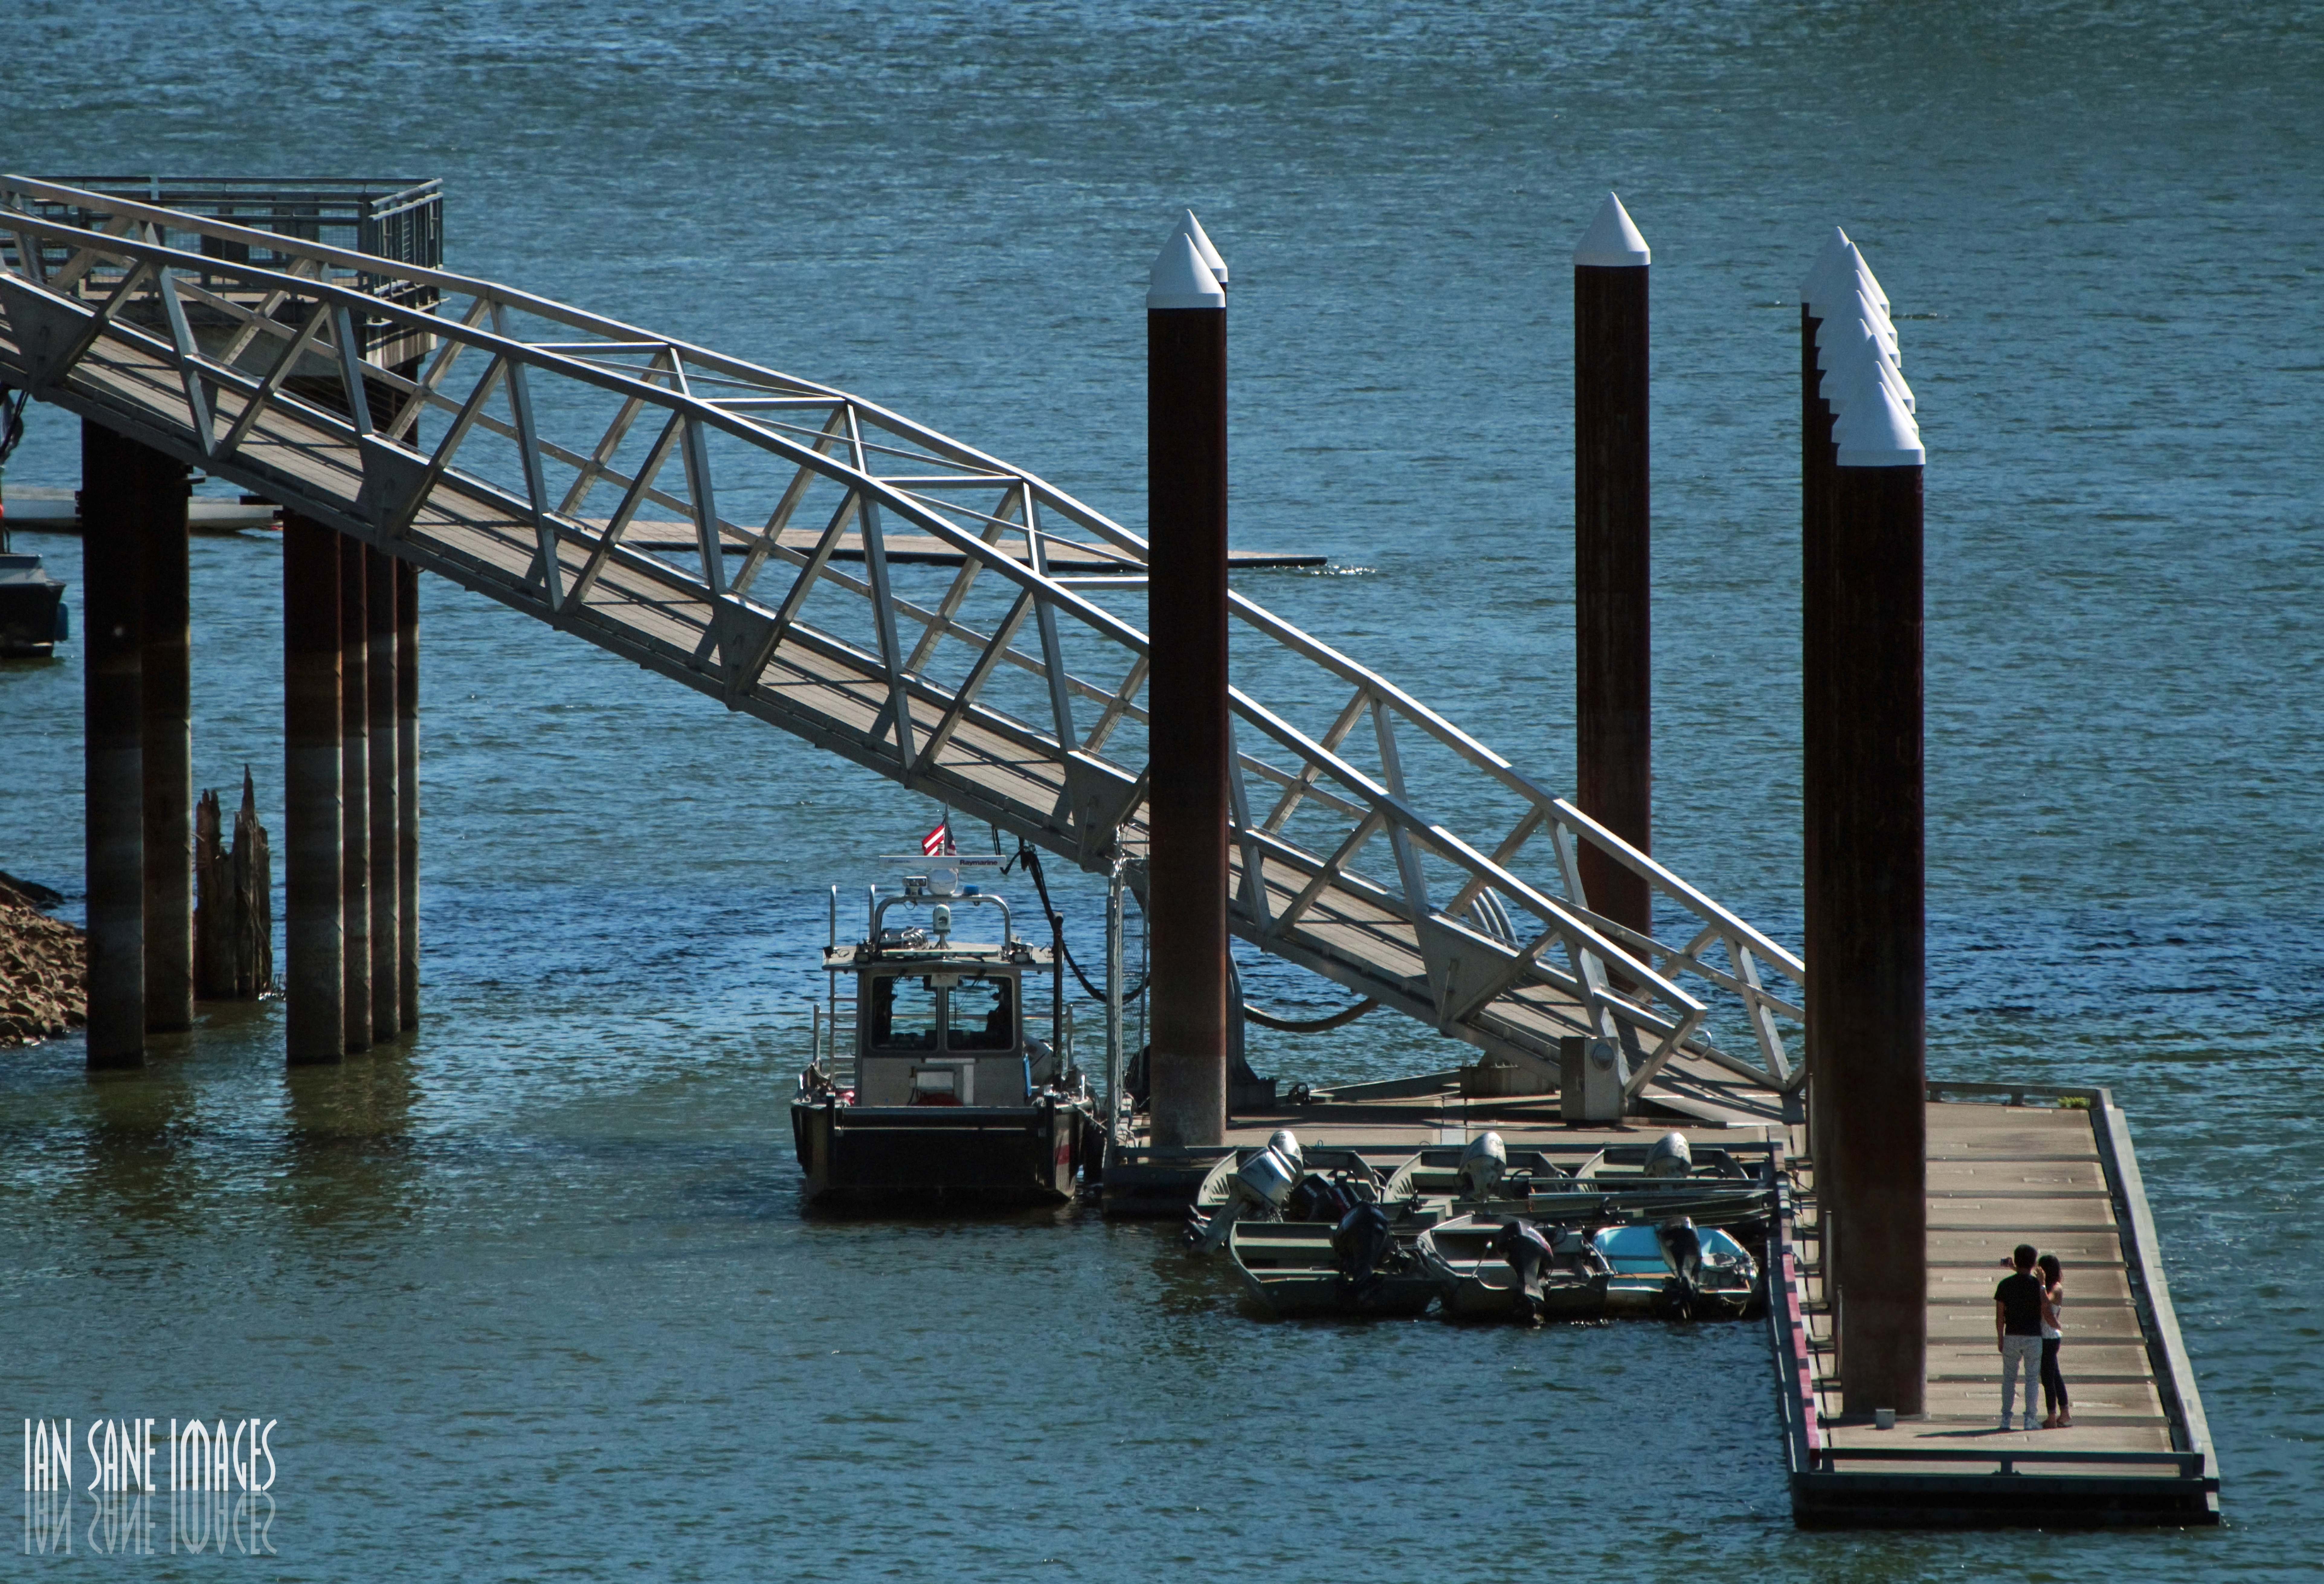
sea, coast, ocean, dock, bridge, pier, river, vehicle, phone, station, bay, couple, harbor, boats, picture, spy, ramp, channel, images, cell, oregon, portland, ian, sane, east, mr, mrs, smith s